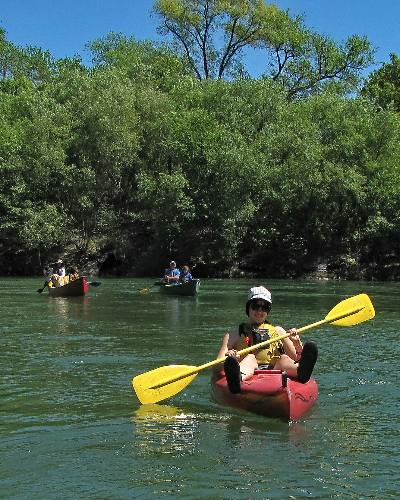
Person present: Yes